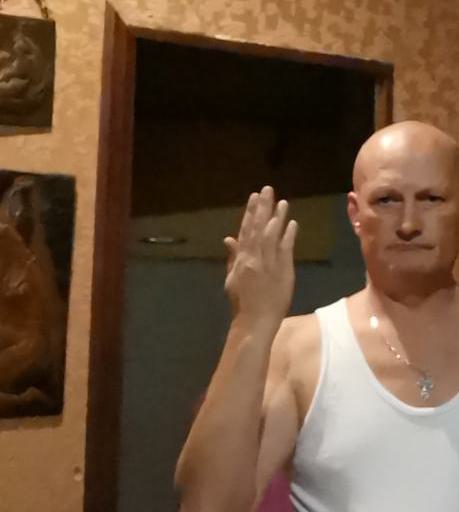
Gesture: stop_inverted